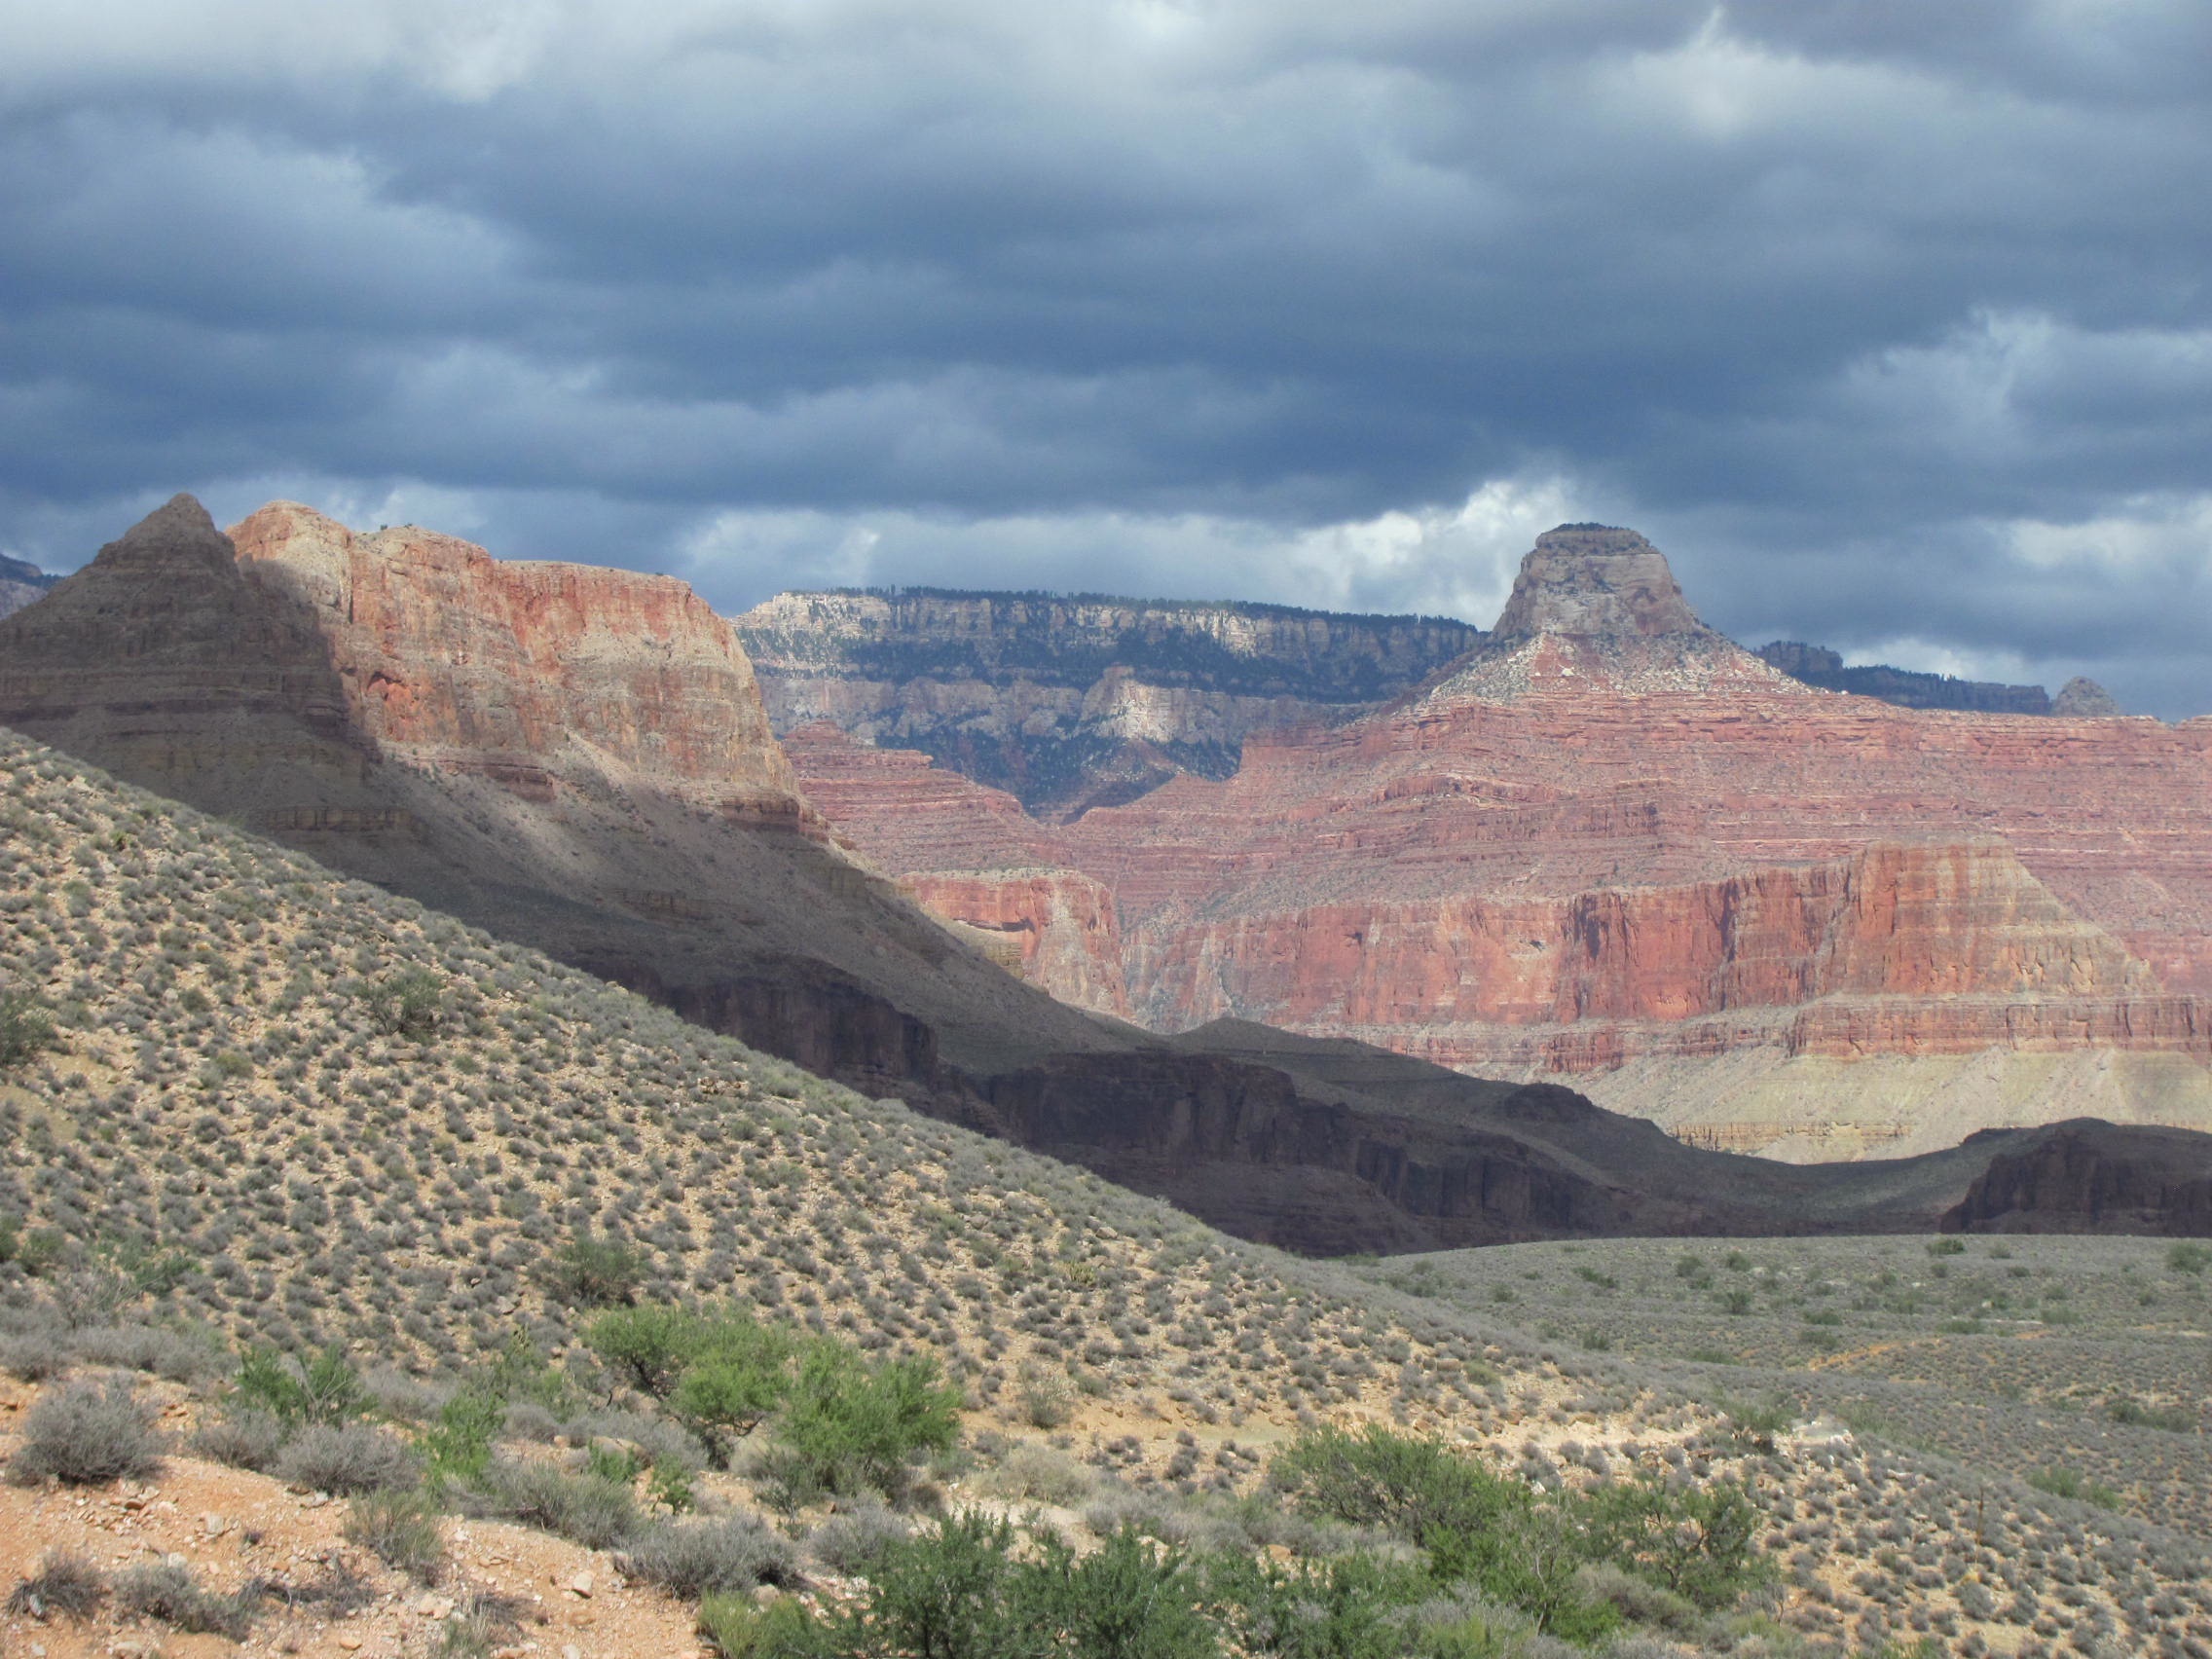
landscape, rock, wilderness, mountain, valley, park, canyon, terrain, national park, geology, badlands, plateau, fell, ecosystem, wadi, butte, landform, geographical feature, mountainous landforms